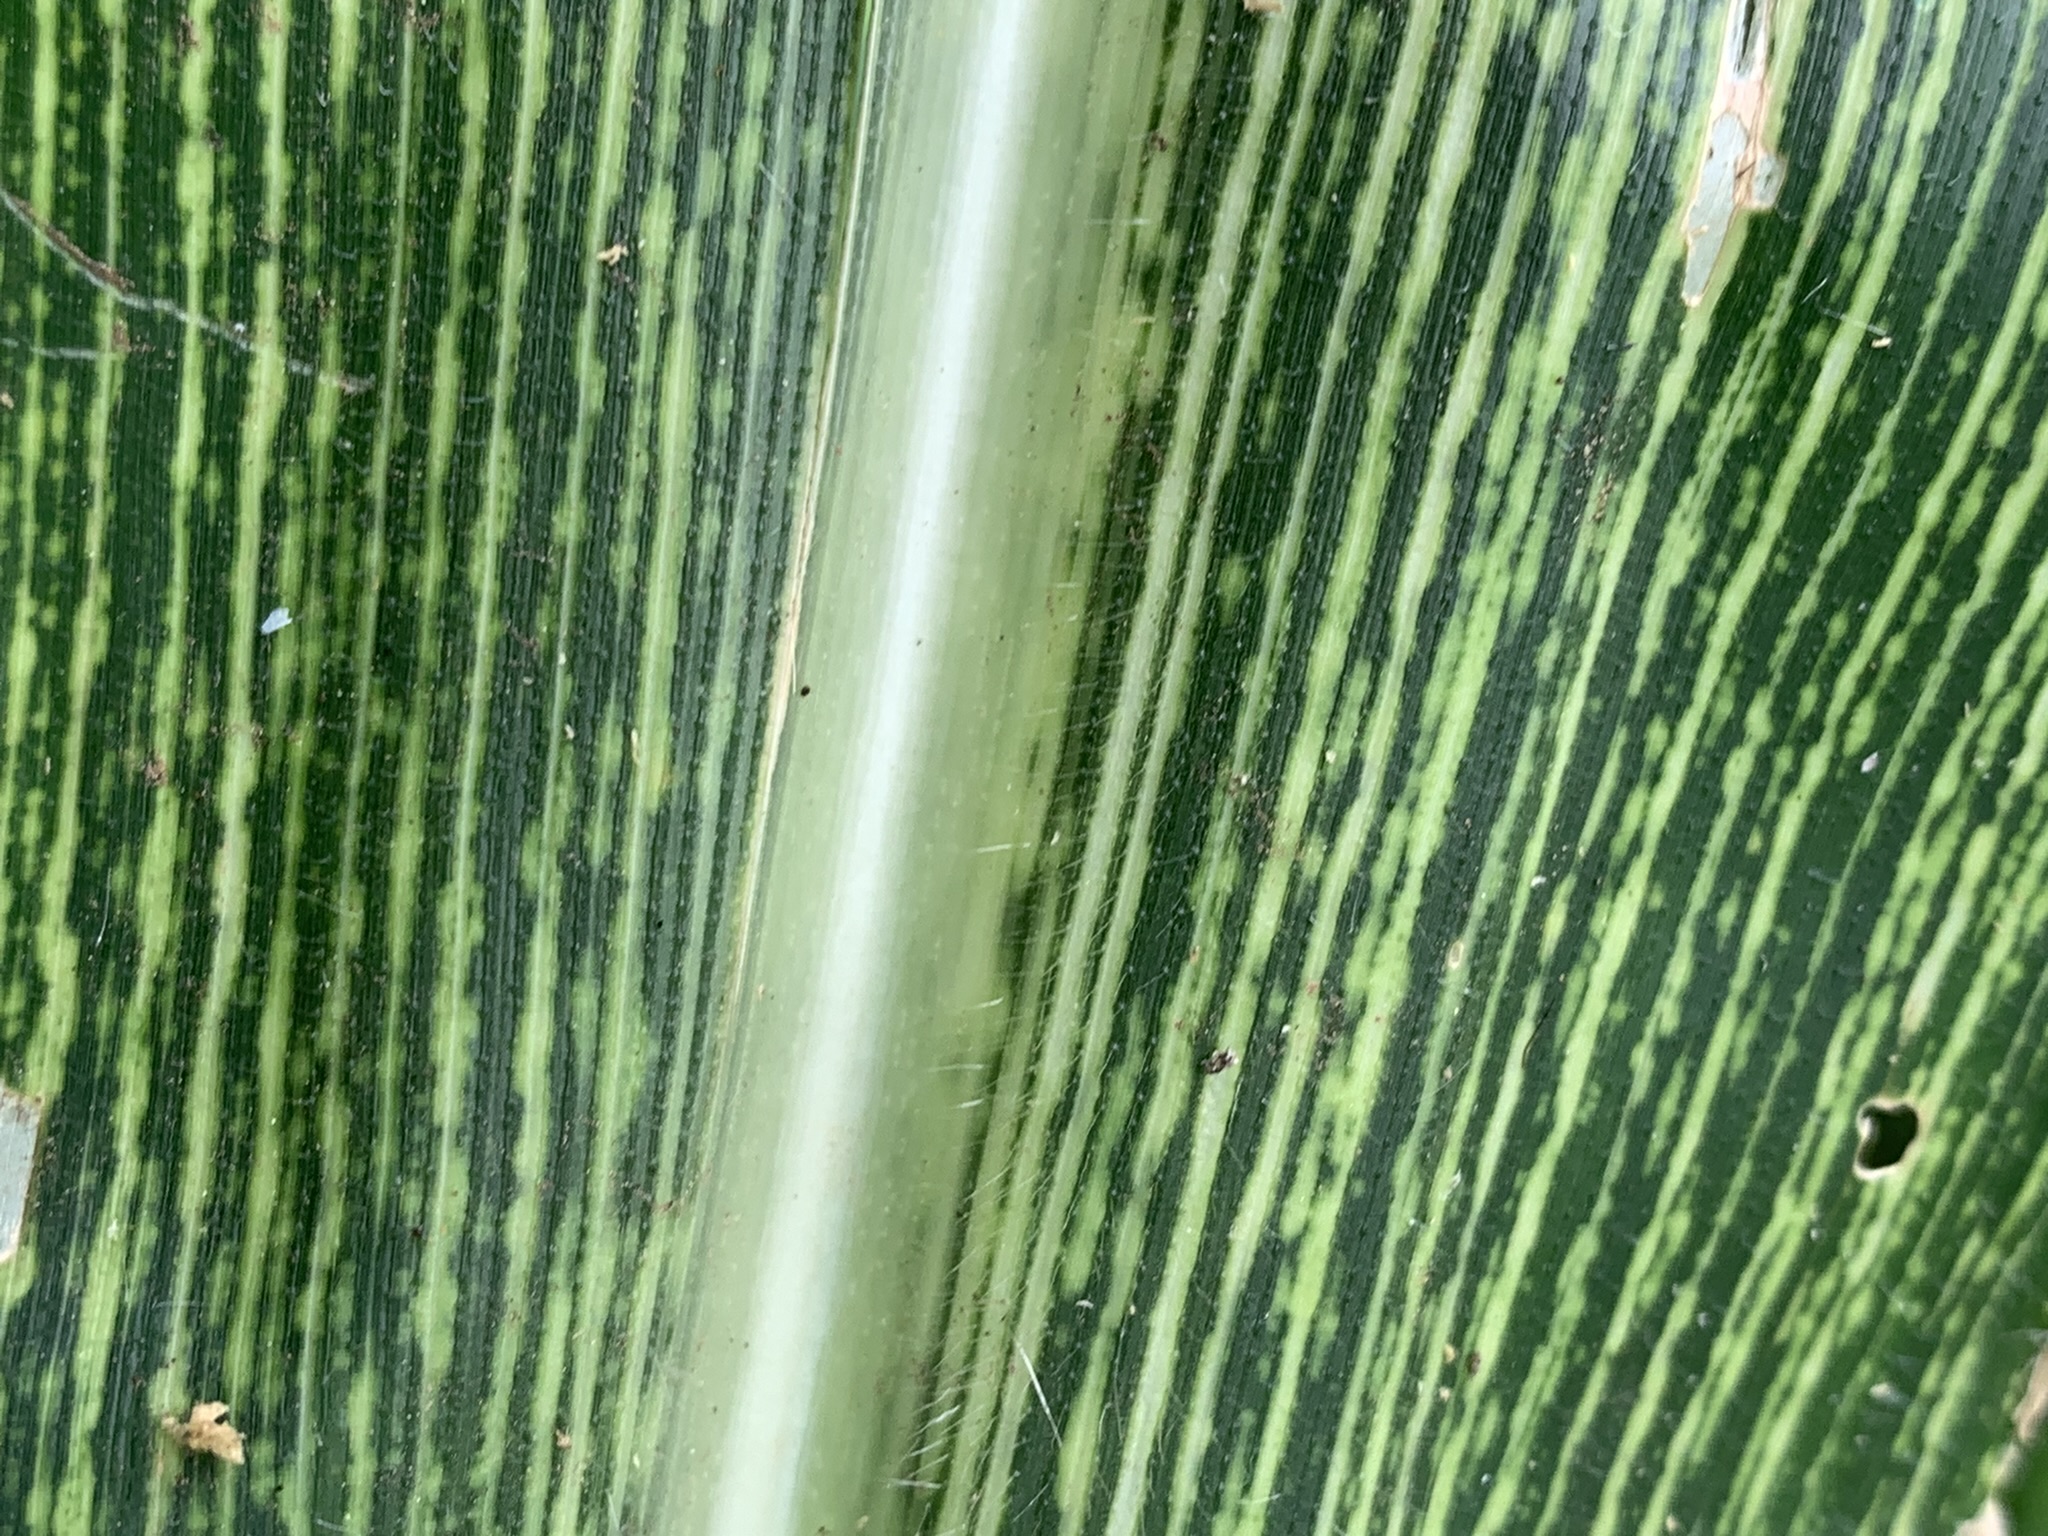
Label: MSV